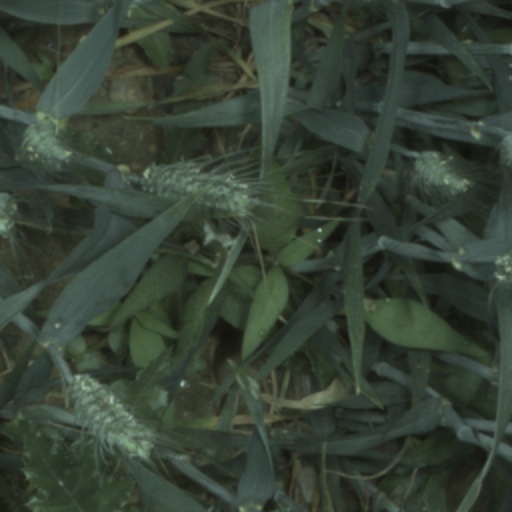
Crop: wheat